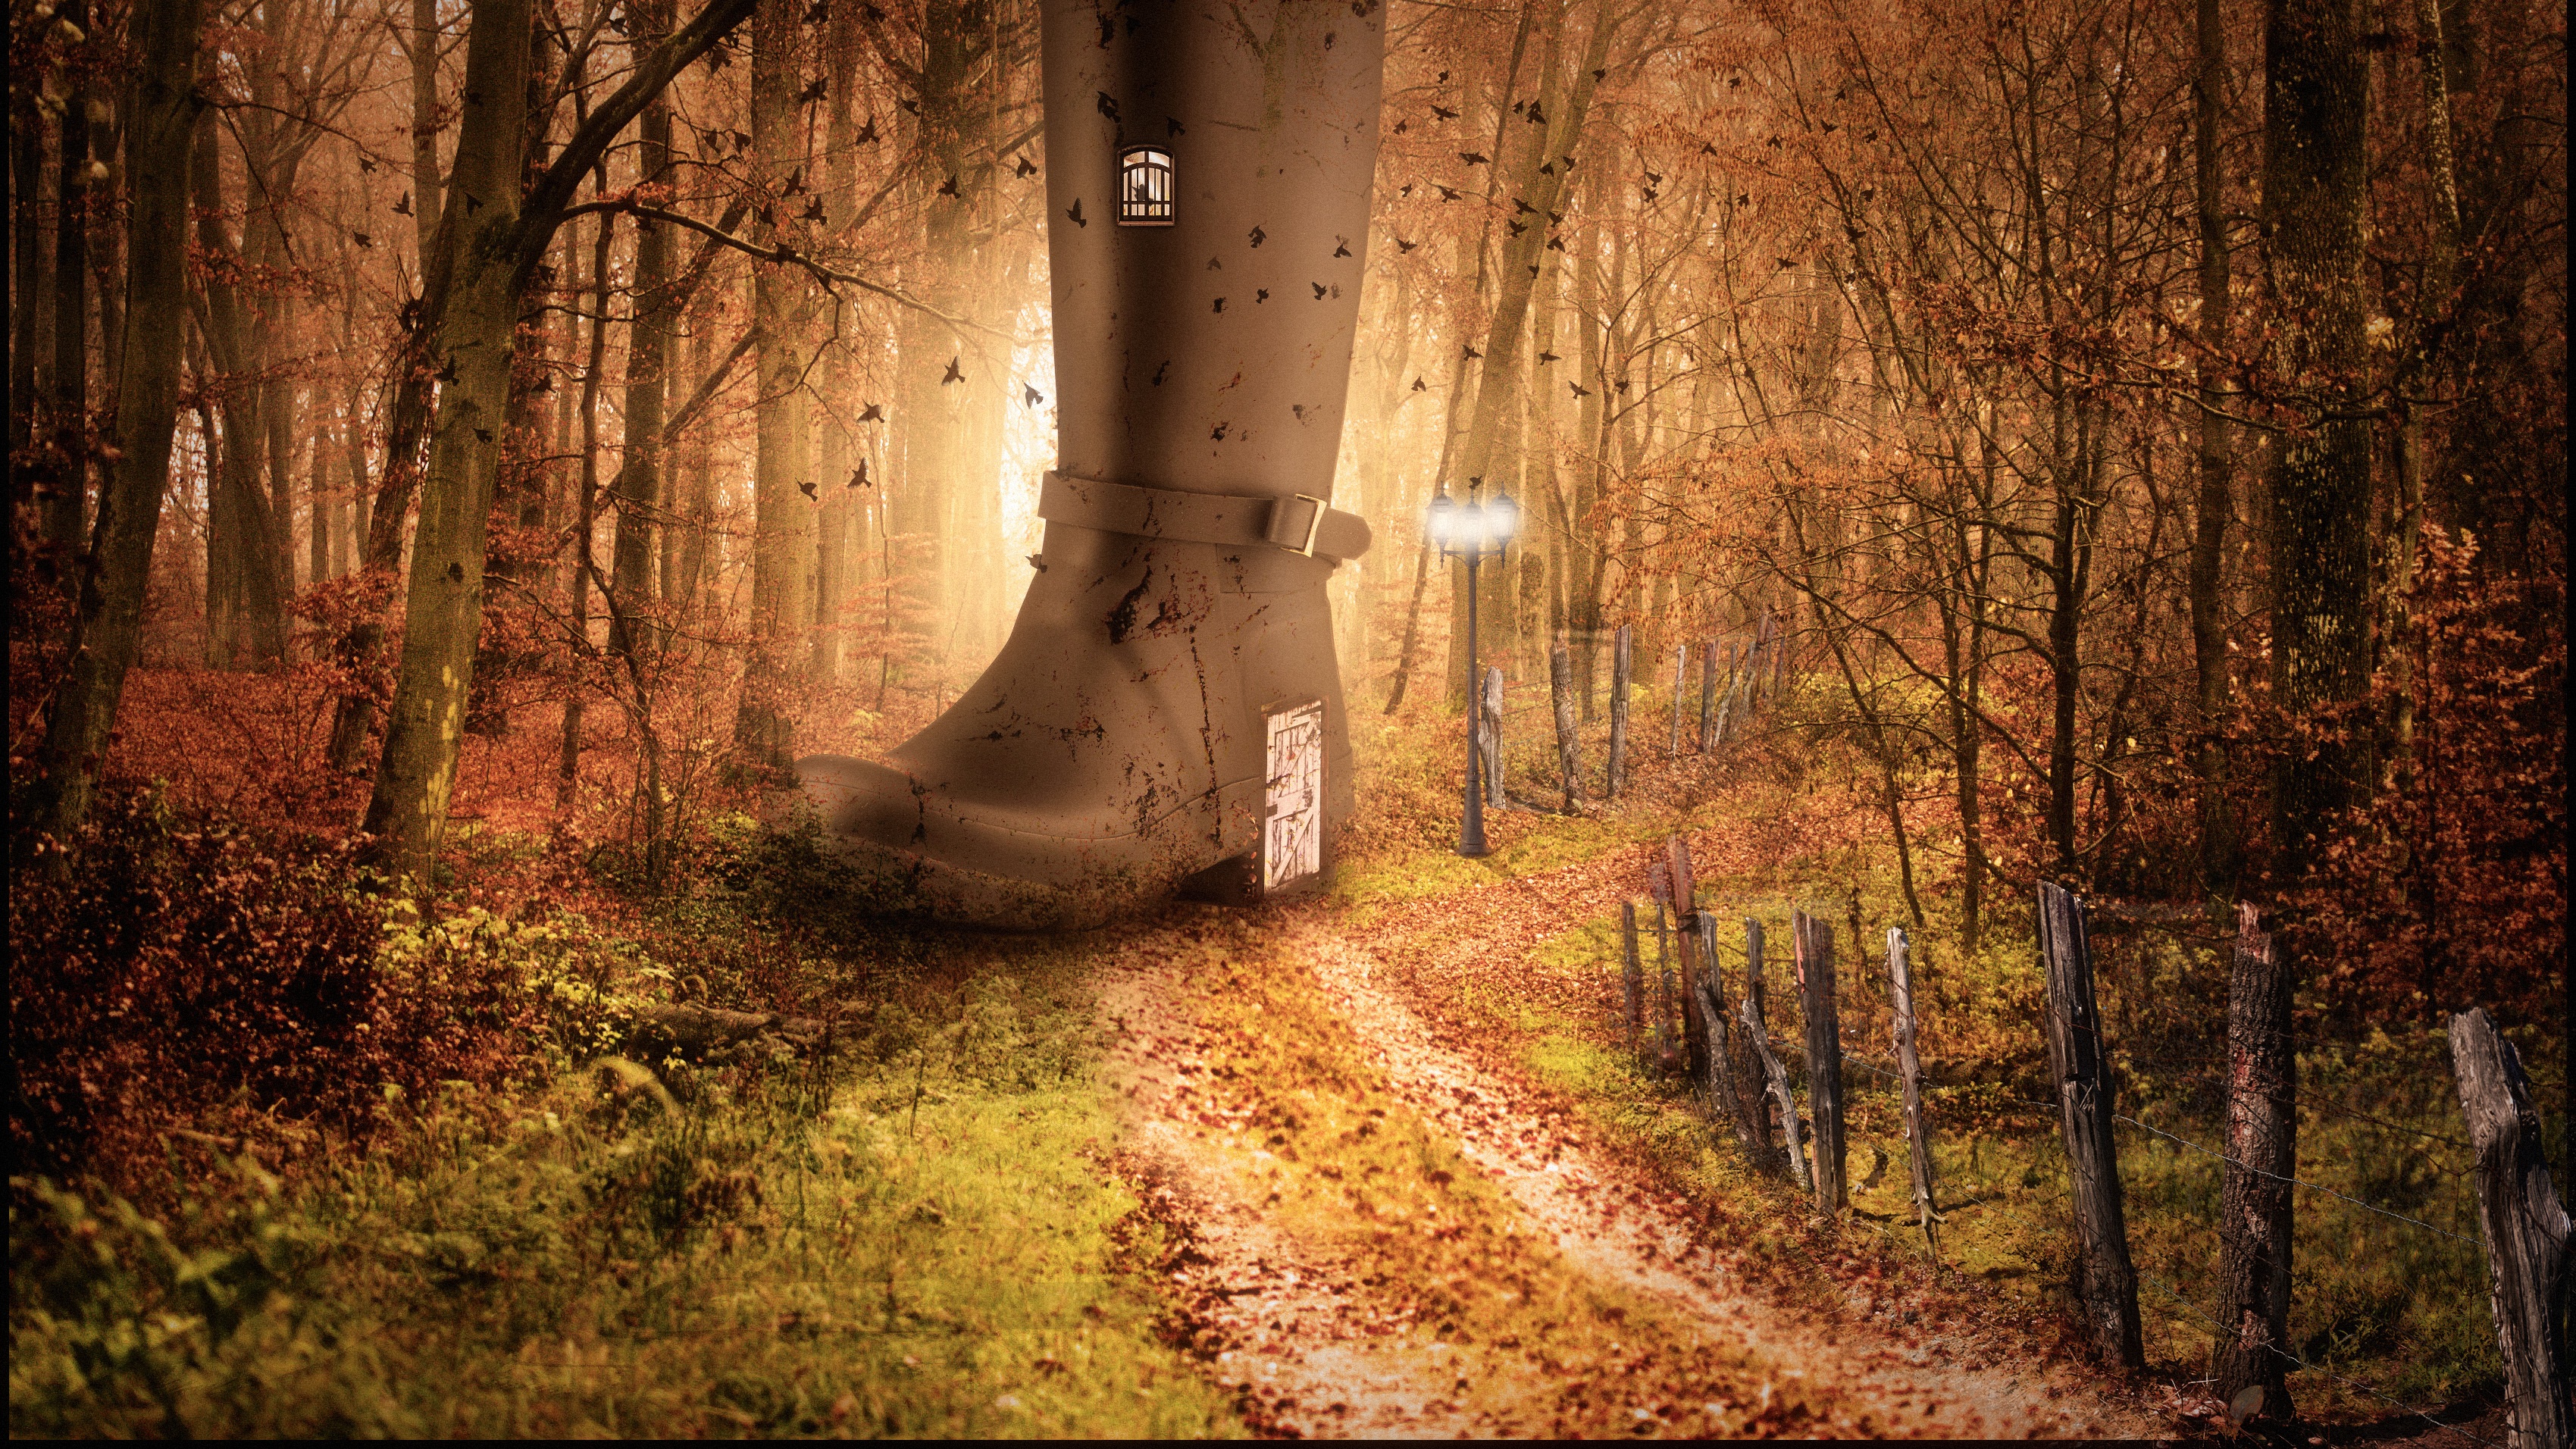
tree, nature, forest, wilderness, light, fence, plant, road, warm, sunlight, morning, leaf, boot, autumn, darkness, door, season, artwork, trees, deciduous, composition, woodland, habitat, ecosystem, autumn colours, screenshot, natural environment, atmospheric phenomenon, woody plant, computer wallpaper